Nigel Henbest

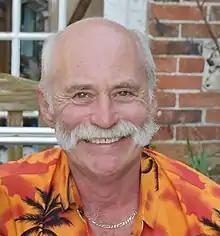

Stuart Nigel Henbest (born 6 May 1951) is a British astronomer and science communicator. Born in Manchester and educated in Belfast and at Leicester University, Henbest researched in radio astronomy at the University of Cambridge before becoming a freelance author, television producer and astronomy lecturer. Asteroid 3795 Nigel is named after him.